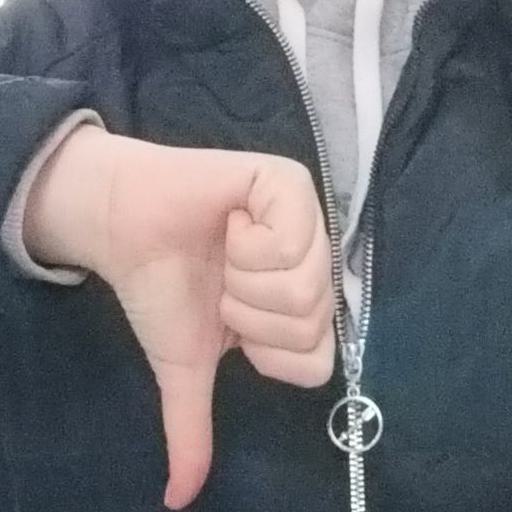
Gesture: dislike